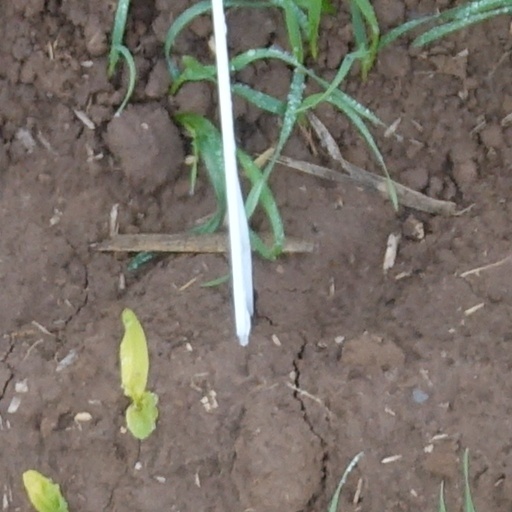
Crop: wheat